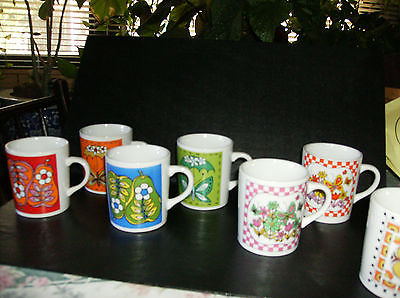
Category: mug